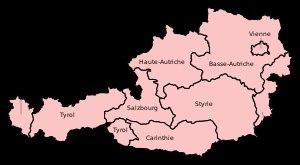
Les élections législatives autrichiennes de 2019 ont lieu le 29 septembre 2019 afin de renouveler pour cinq ans les 183 députés du Conseil national de l'Autriche.
Les élections législatives autrichiennes de 1966, se sont tenues le 6 mars 1966, en vue d'élire les 165 députés du Conseil national, pour un mandat de quatre ans.
Le Conseil national est la chambre basse du Parlement autrichien. Le Parlement comprend également la chambre haute, le Conseil fédéral représentant les Landtag des Länder au niveau fédéral. Selon la Constitution fédérale de l'Autriche, les deux chambres autonomes constituent, ensemble, le pouvoir législatif national. Dans certains cas particuliers, ils se réunissent en tant que Assemblée fédérale.
Un land est un État fédéré de la république d'Autriche. Le pays est constitué de neuf États fédérés.
Les élections législatives autrichiennes de 1990, se sont tenues le 7 octobre 1990, en vue d'élire les cent quatre-vingt-trois députés du Conseil national, pour un mandat de quatre ans.
Les élections législatives autrichiennes de 2017 se sont tenues le 15 octobre 2017 et ont pourvu à la désignation des 183 députés de la XXVIᵉ législature du Conseil national pour un mandat de cinq ans.
Les élections législatives autrichiennes de 1962, se sont tenues le 18 novembre 1962, en vue d'élire les 165 députés du Conseil national, pour un mandat de quatre ans.
Les élections législatives autrichiennes de 1975, se sont tenues le 5 octobre 1975, en vue d'élire les cent quatre-vingt-trois députés du Conseil national, pour un mandat de quatre ans.